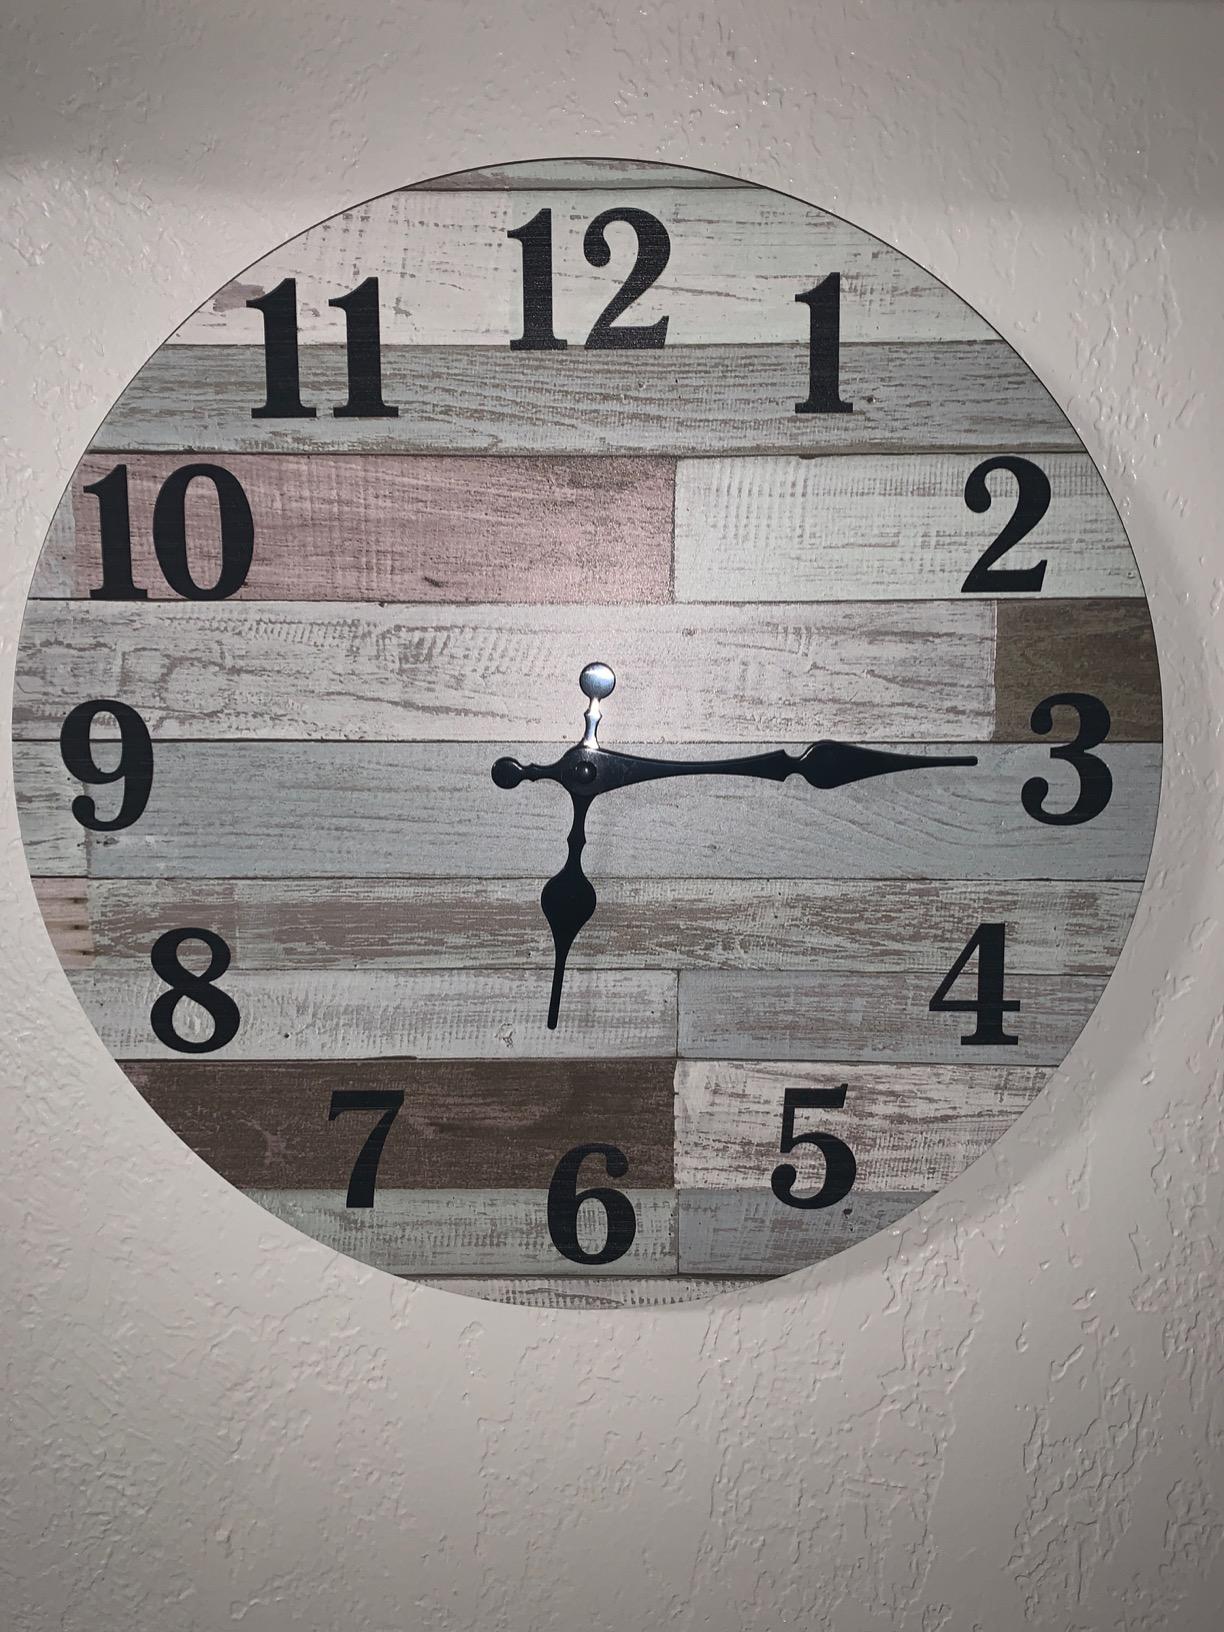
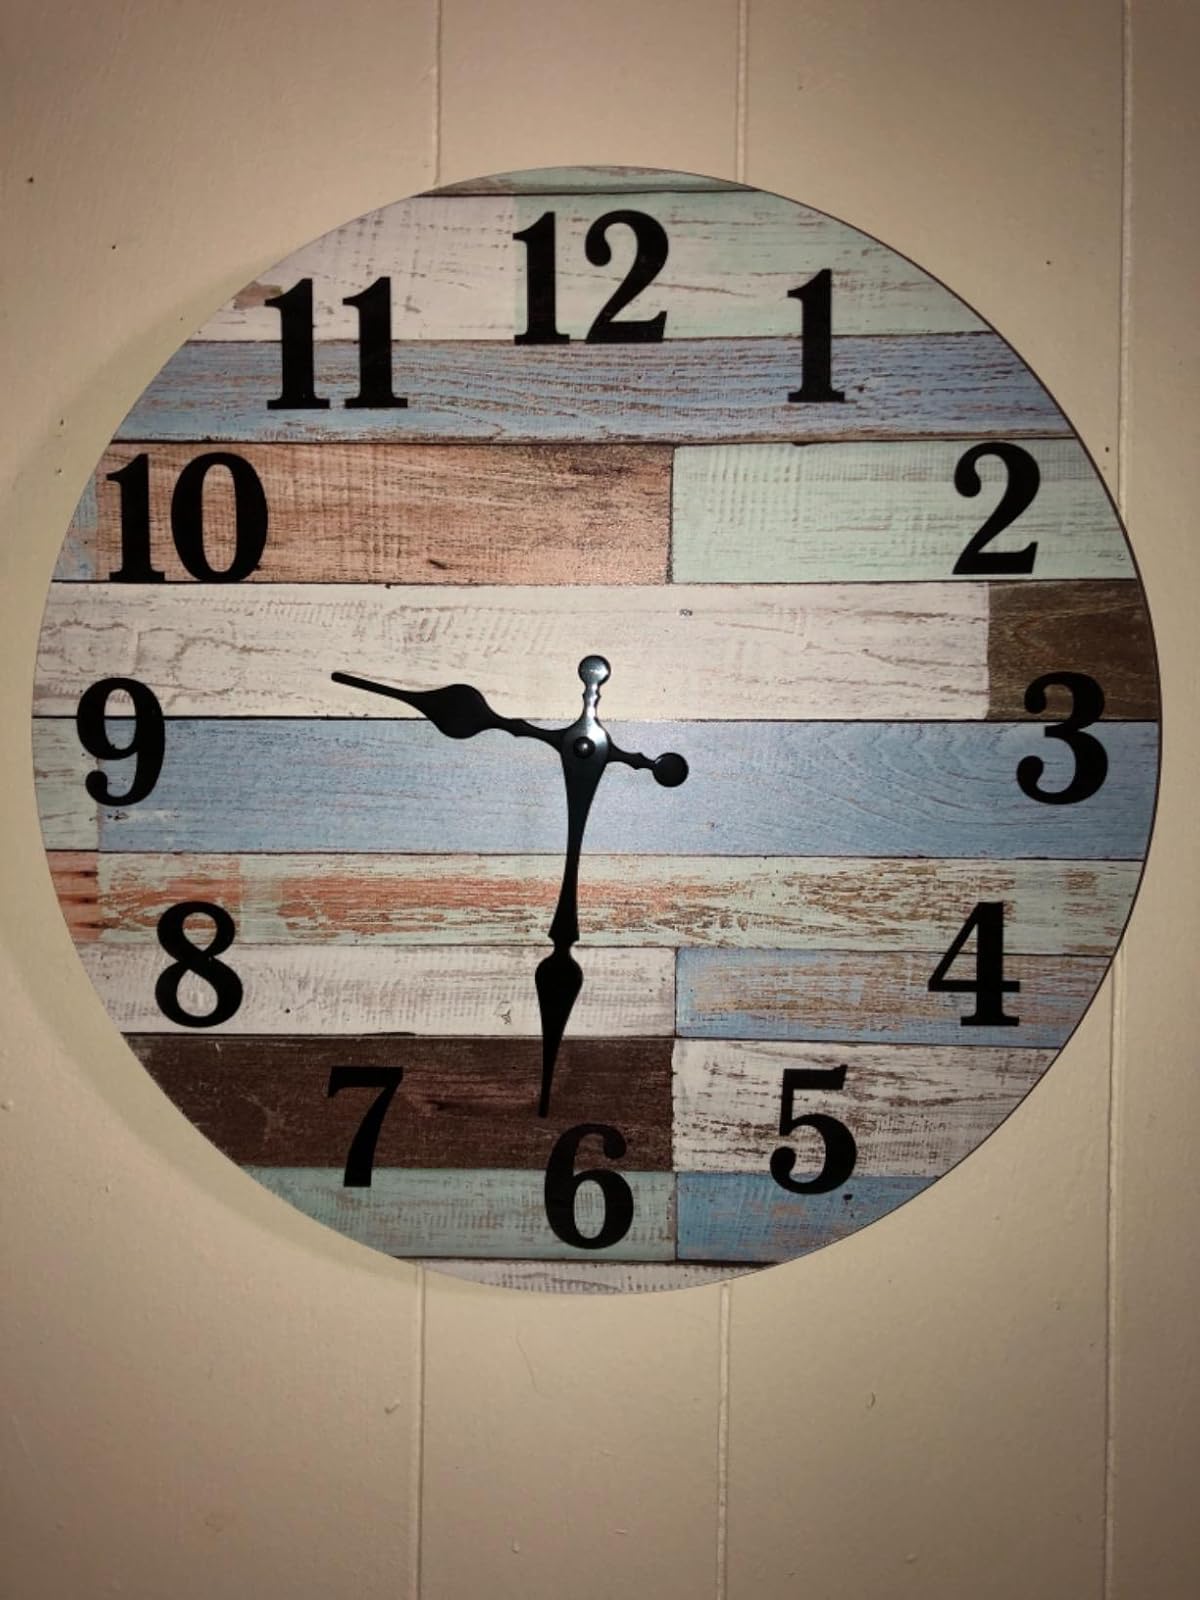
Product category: clock
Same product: yes